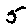
Label: 5